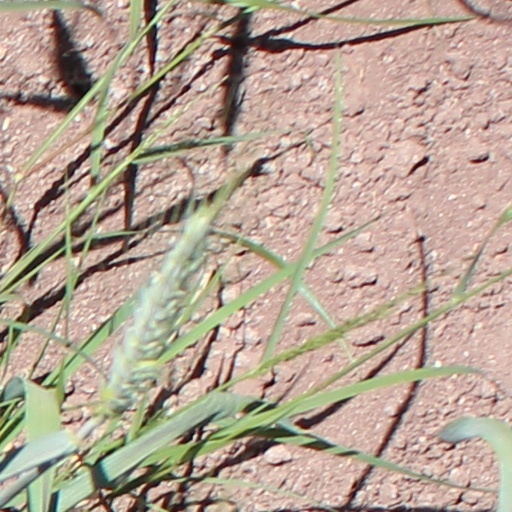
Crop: wheat